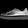
Label: Sneaker